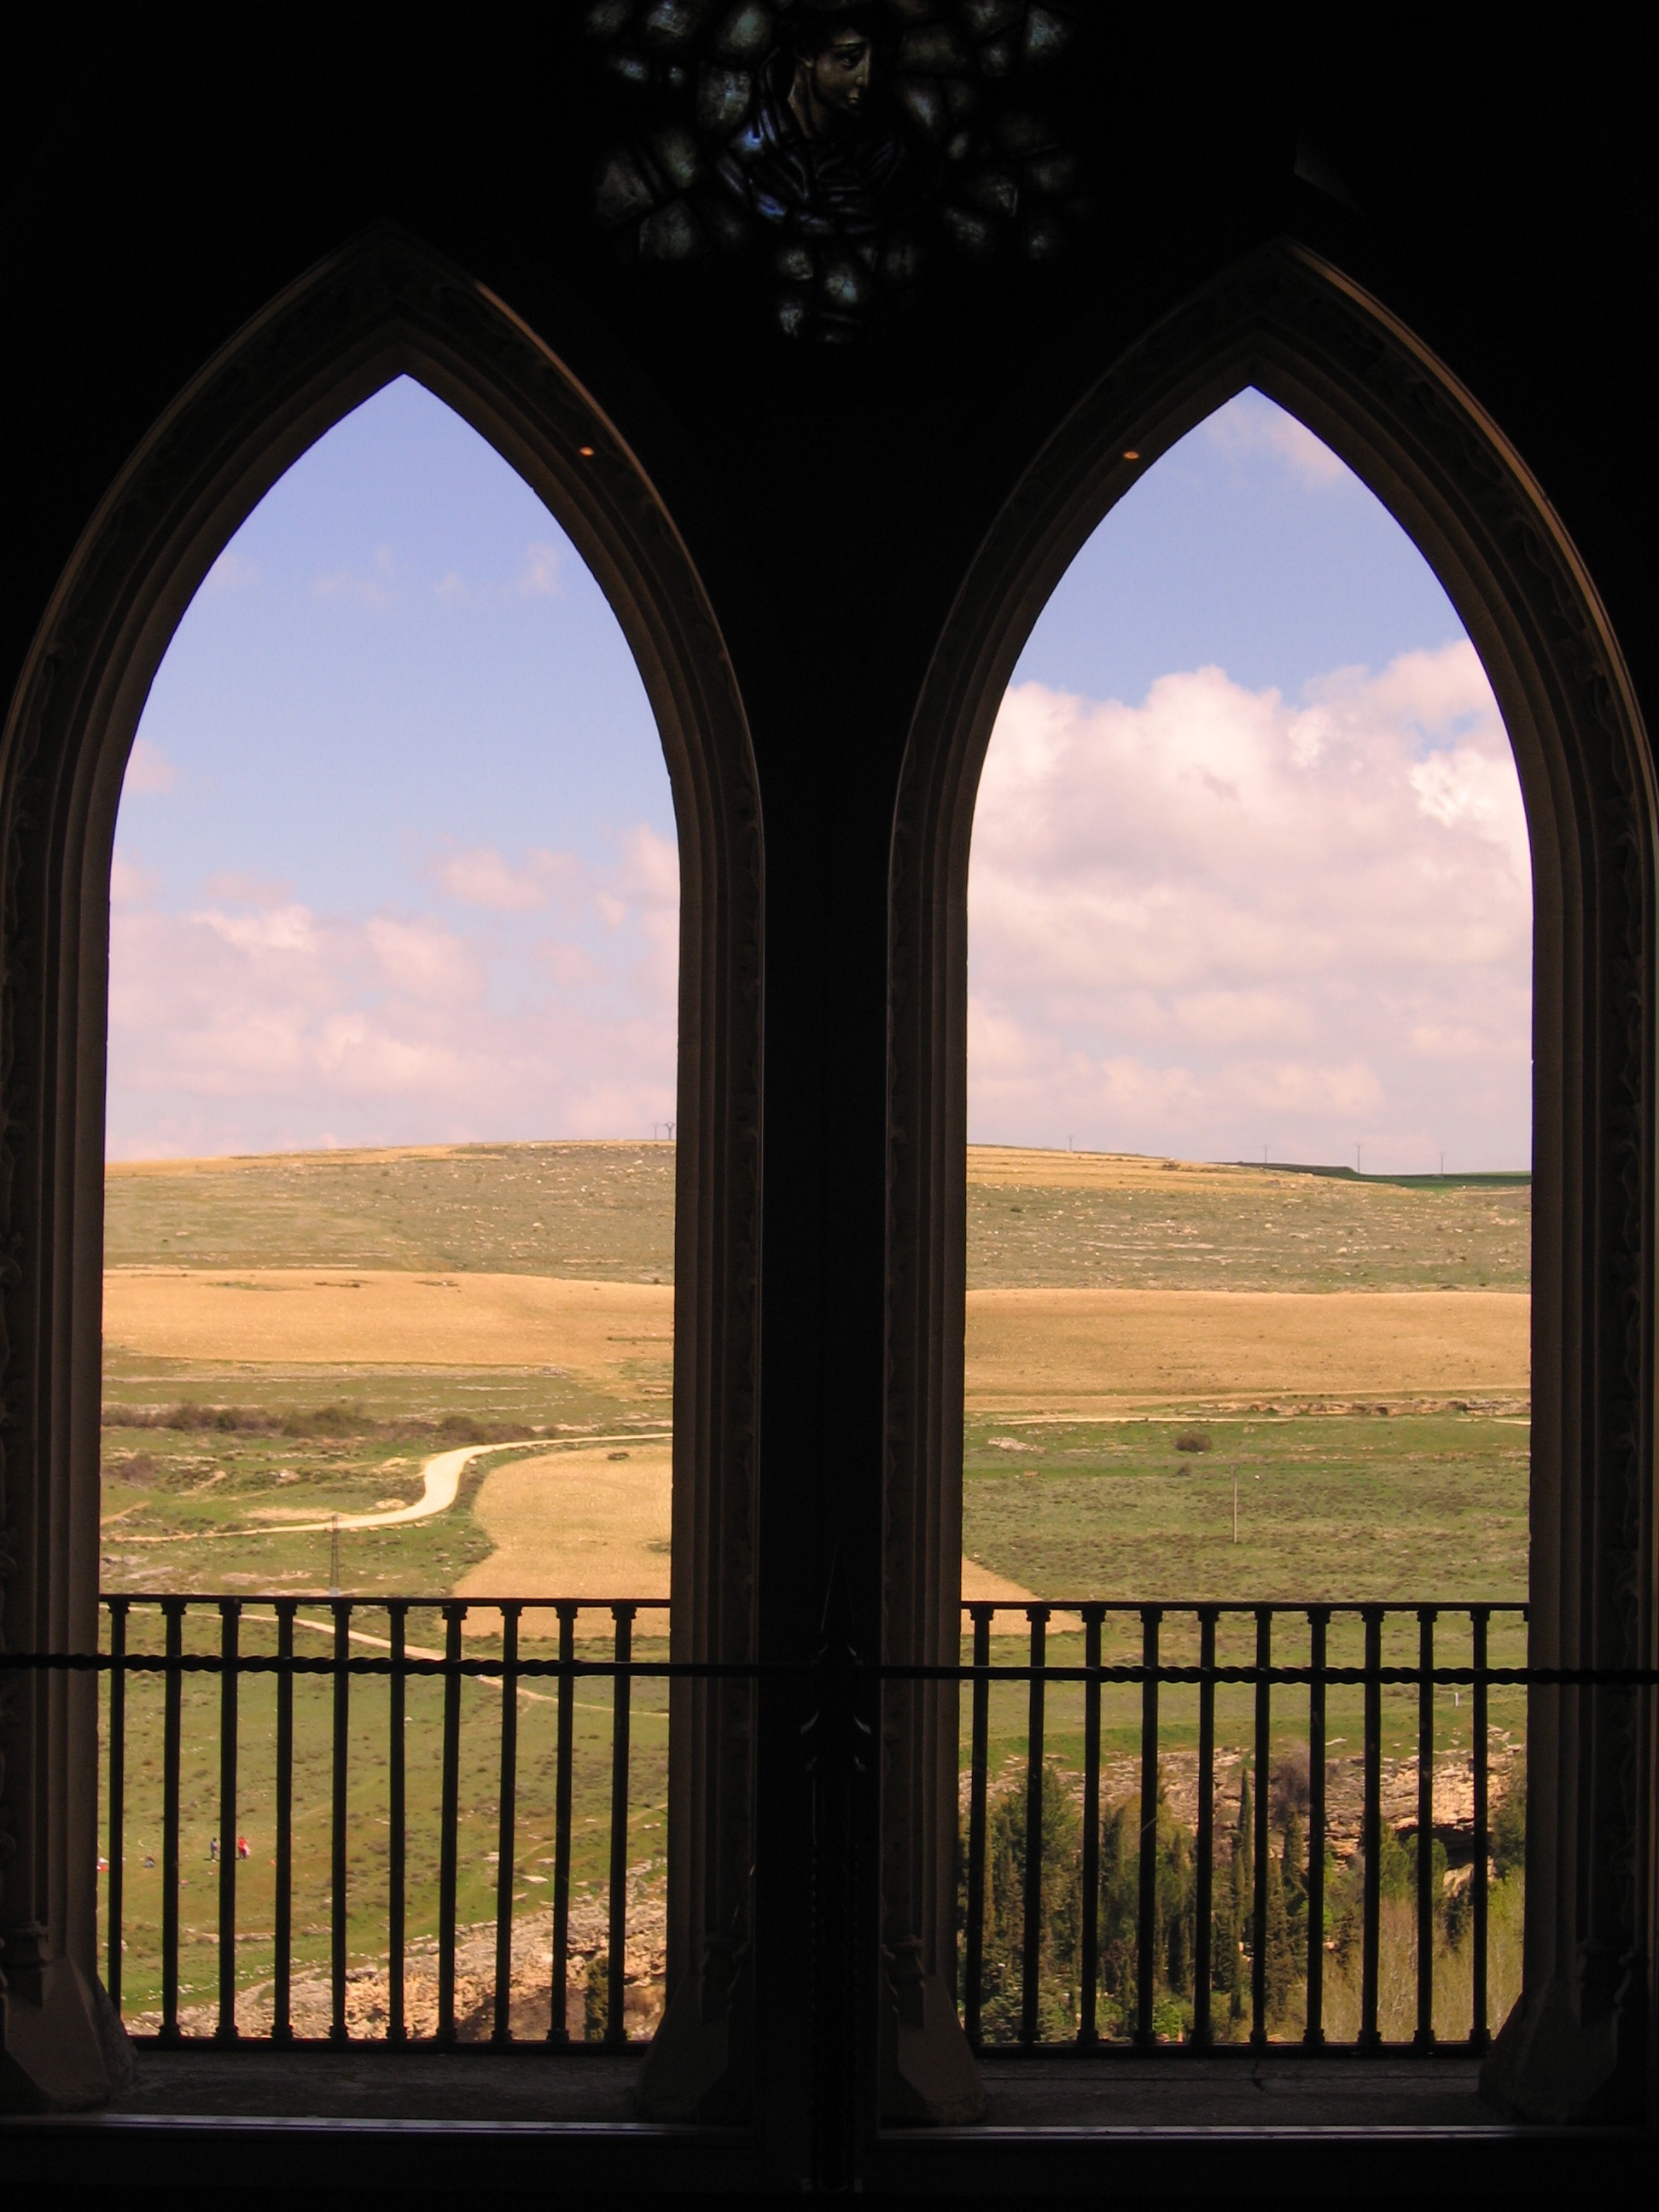
architecture, sunlight, window, arch, interior design, symmetry, estate